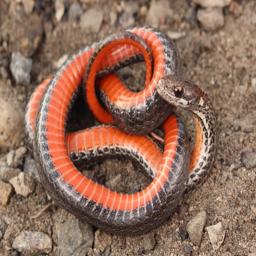
Animal: snakes